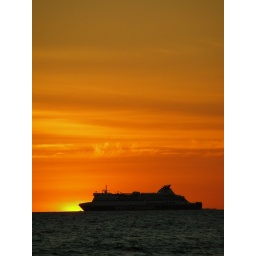
Spirit of Tasmania under orange sky